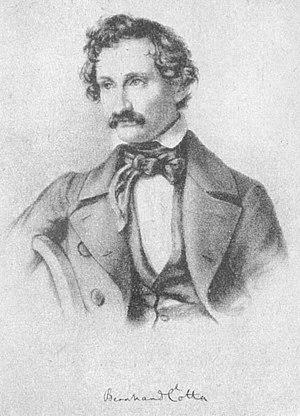
Carl Bernhard von Cotta est un éminent géologue et ingénieur des mines allemand. Il vérifia l'hypothèse des glaciations de Louis Agassiz, et estima les ressources minières de plusieurs régions d'Europe centrale et balkanique.